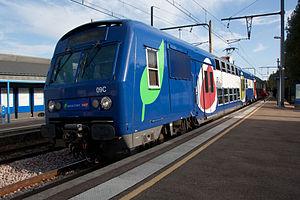
La ligne de Moret - Veneux-les-Sablons à Lyon-Perrache est une ligne ferroviaire reliant les gares de Moret-Veneux-les-Sablons et de Lyon-Perrache via Nevers, Saint-Germain-des-Fossés et Saint-Étienne, traversant quatre régions administratives. Elle constitue la ligne 750 000 du réseau ferré national.
Transilien est le nom du réseau de trains de banlieue de SNCF Voyageurs desservant principalement les gares d'Île-de-France. La zone couverte ne correspond pas exactement aux limites administratives de la région : les trains desservent aussi plusieurs gares situées en Normandie, dans les Hauts-de-France et en région Centre-Val de Loire. A contrario, quelques gares situées aux marges de la région ne sont pas desservies par le réseau, mais uniquement par les trains express régionaux des régions voisines. Il est l'héritier des trains de banlieue qui existaient depuis la fin du XIXᵉ siècle.